Rosendo Mendizábal

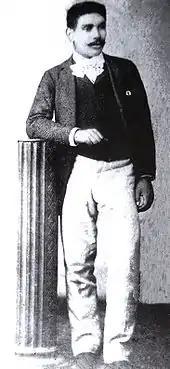
Rosendo Mendizábal

Anselmo Rosendo Cayetano Mendizábal (21 April 186830 June 1913) was an Argentine composer and pianist, and an early pioneer of the tango. Among his most renown works is "El Entrerriano", the first tango published under partiture in 1897.